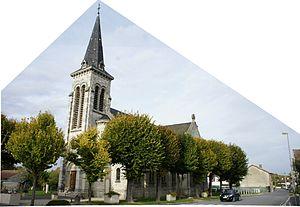
Une vue de l'église de Beaumont.
Beaumont-sur-Vesle est une commune française, située dans le département de la Marne en région Grand Est.